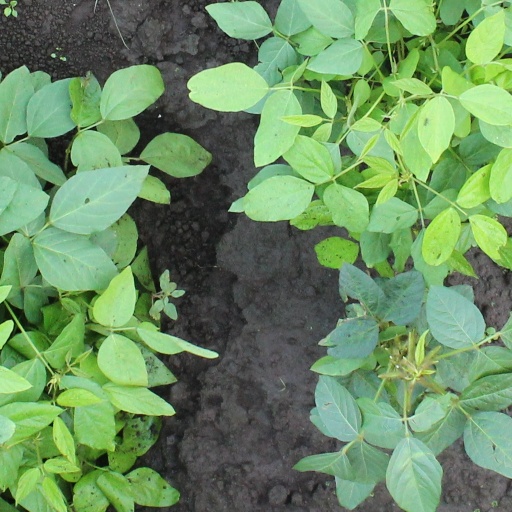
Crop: soybean